Telfair Museums

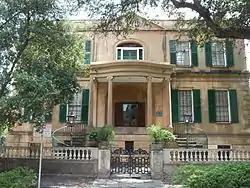
Owens-Thomas House in 2011

The Owens-Thomas House & Slave Quarters contains a decorative arts collection composed primarily of Owens family furnishings, along with American and European objects dating from 1750 to 1830. Additionally the site includes intact urban slave quarters and a parterre garden.